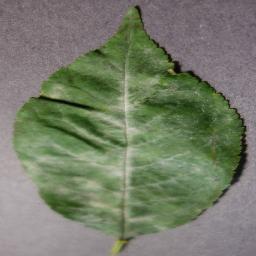
Label: Cherry___Powdery_mildew